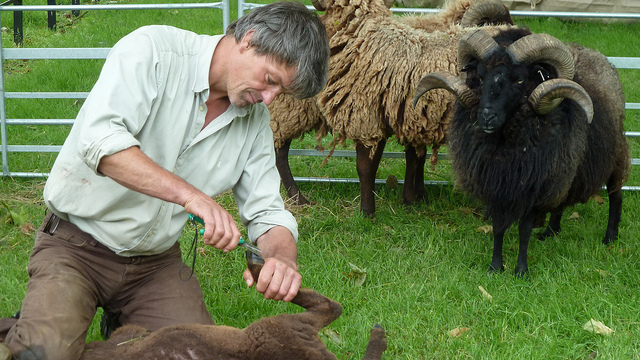
user: Given an image and a question. Answer the question in a short answer. Question: What is the name of this man's profession? Short Answer:
assistant: shepherd